Nancy Mace

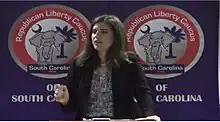
Mace during her campaign for the U.S. Senate for South Carolina in 2013

In 2012, Mace volunteered for the campaign of presidential candidate Ron Paul.